Wembley Stadium

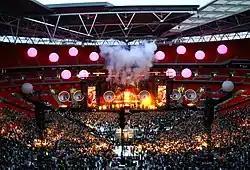
Muse at Wembley, June 2007

The first top level rugby union match was a non-cap match between the Barbarians and Australia on 3 December 2008.